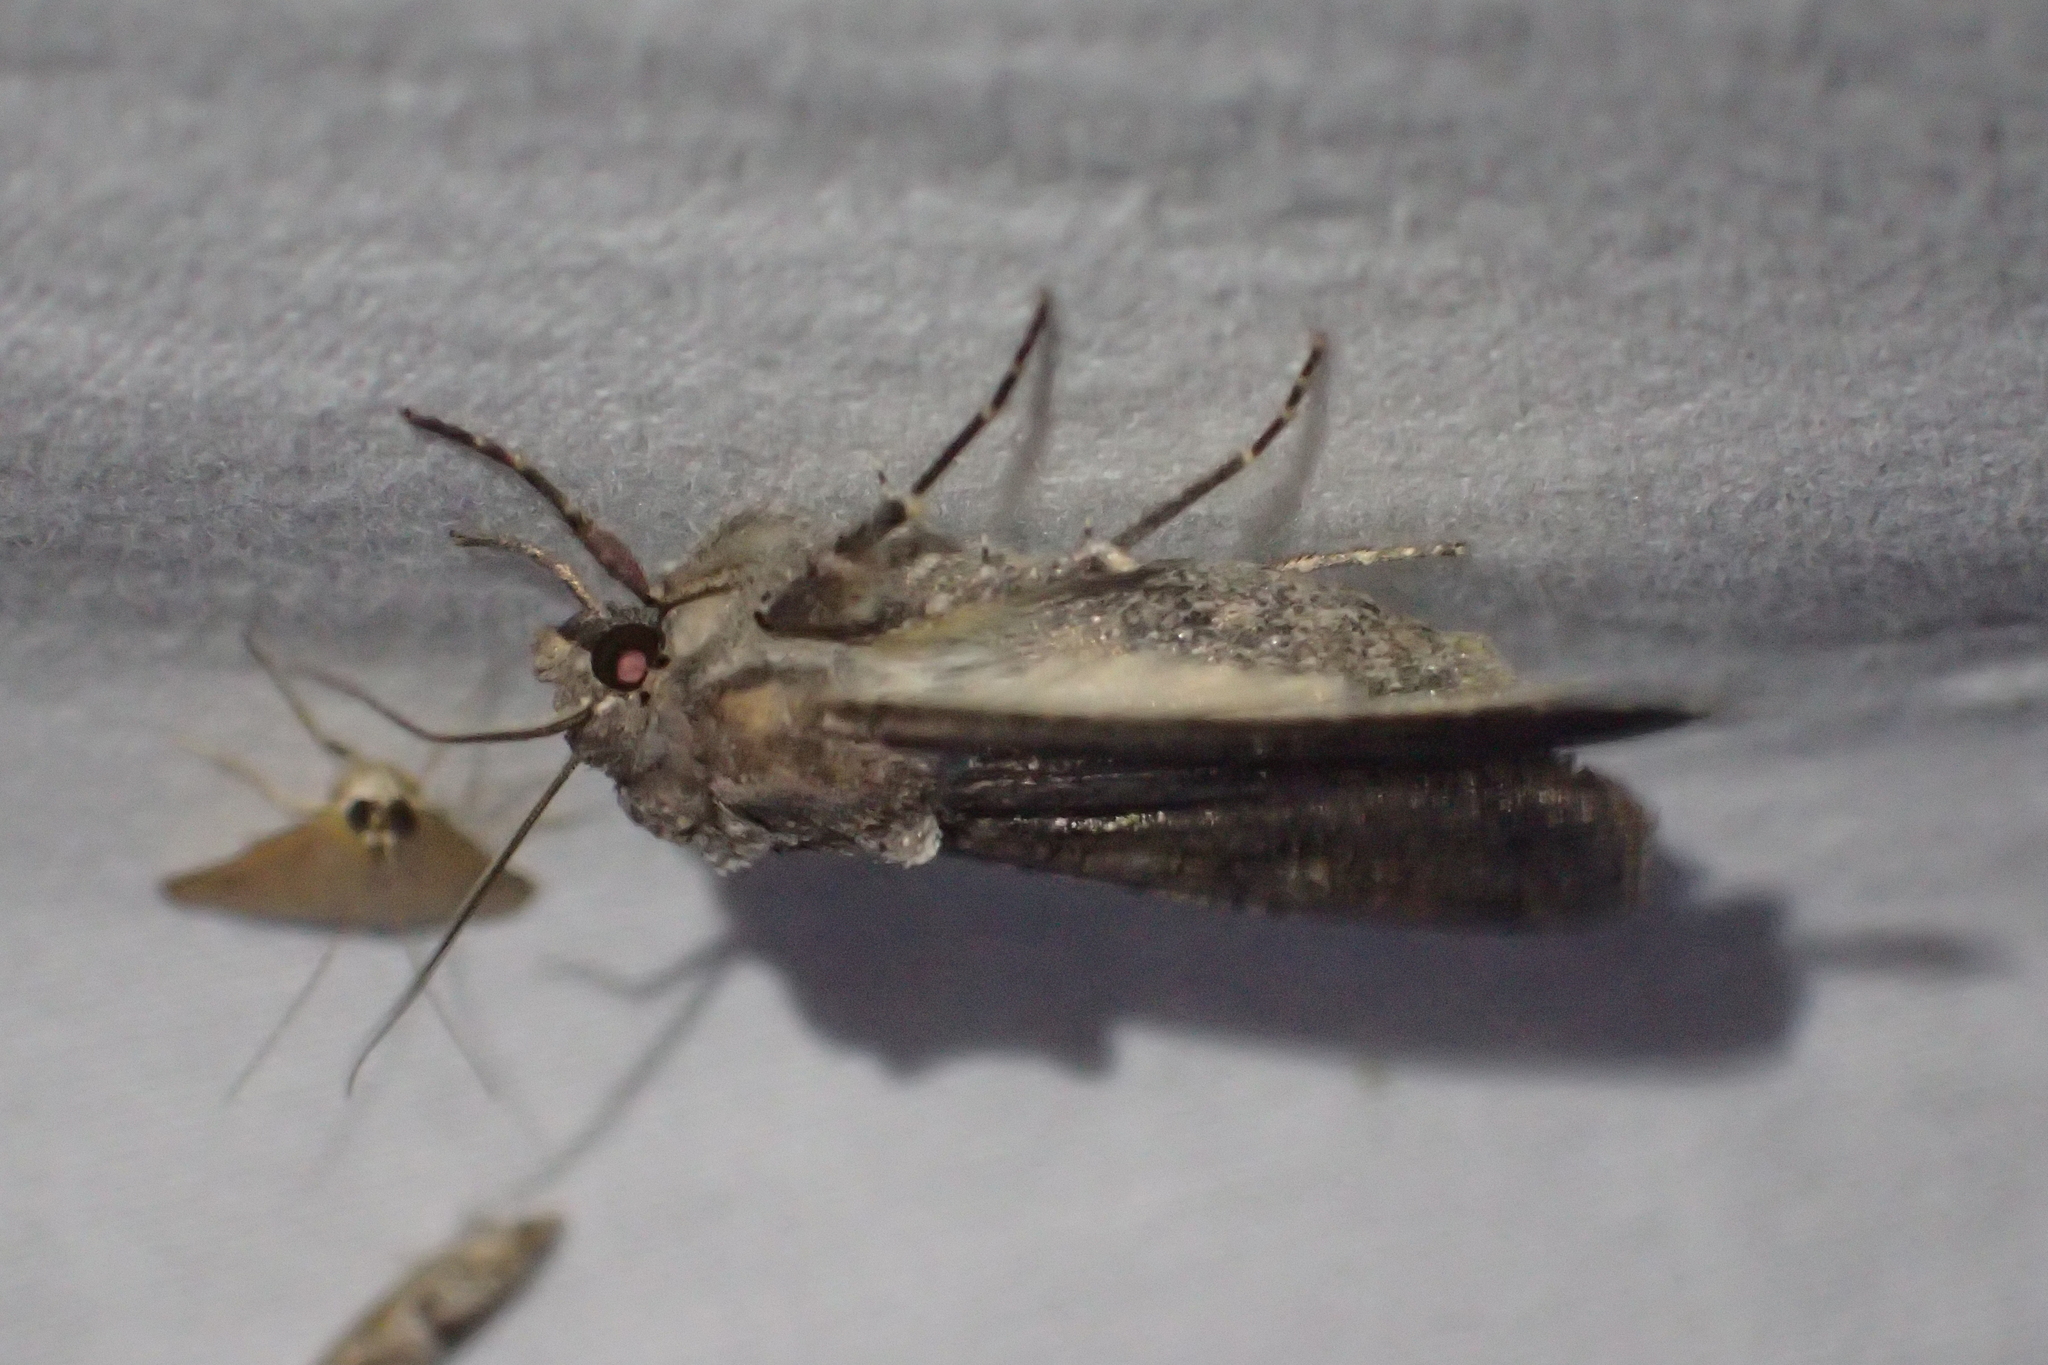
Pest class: cutworms